Kandahar

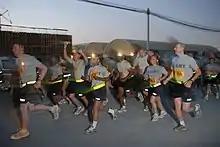
U.S. Army troops in 2009 passing by the starting point of the Army Ten-Miler run at their base next to Kandahar International Airport.

British-led Indian forces from neighbouring British India invaded the city in 1839, during the First Anglo-Afghan War, but withdrew in 1842. In November 1855, Dost Mohammad Khan conquered Kandahar. The British and Indian forces returned in 1878 during the Second Anglo-Afghan War. They emerged from the city in July 1880 to confront the forces of Ayub Khan, but were defeated at the Battle of Maiwand. They were again forced to withdraw a few years later, despite winning the Battle of Kandahar.